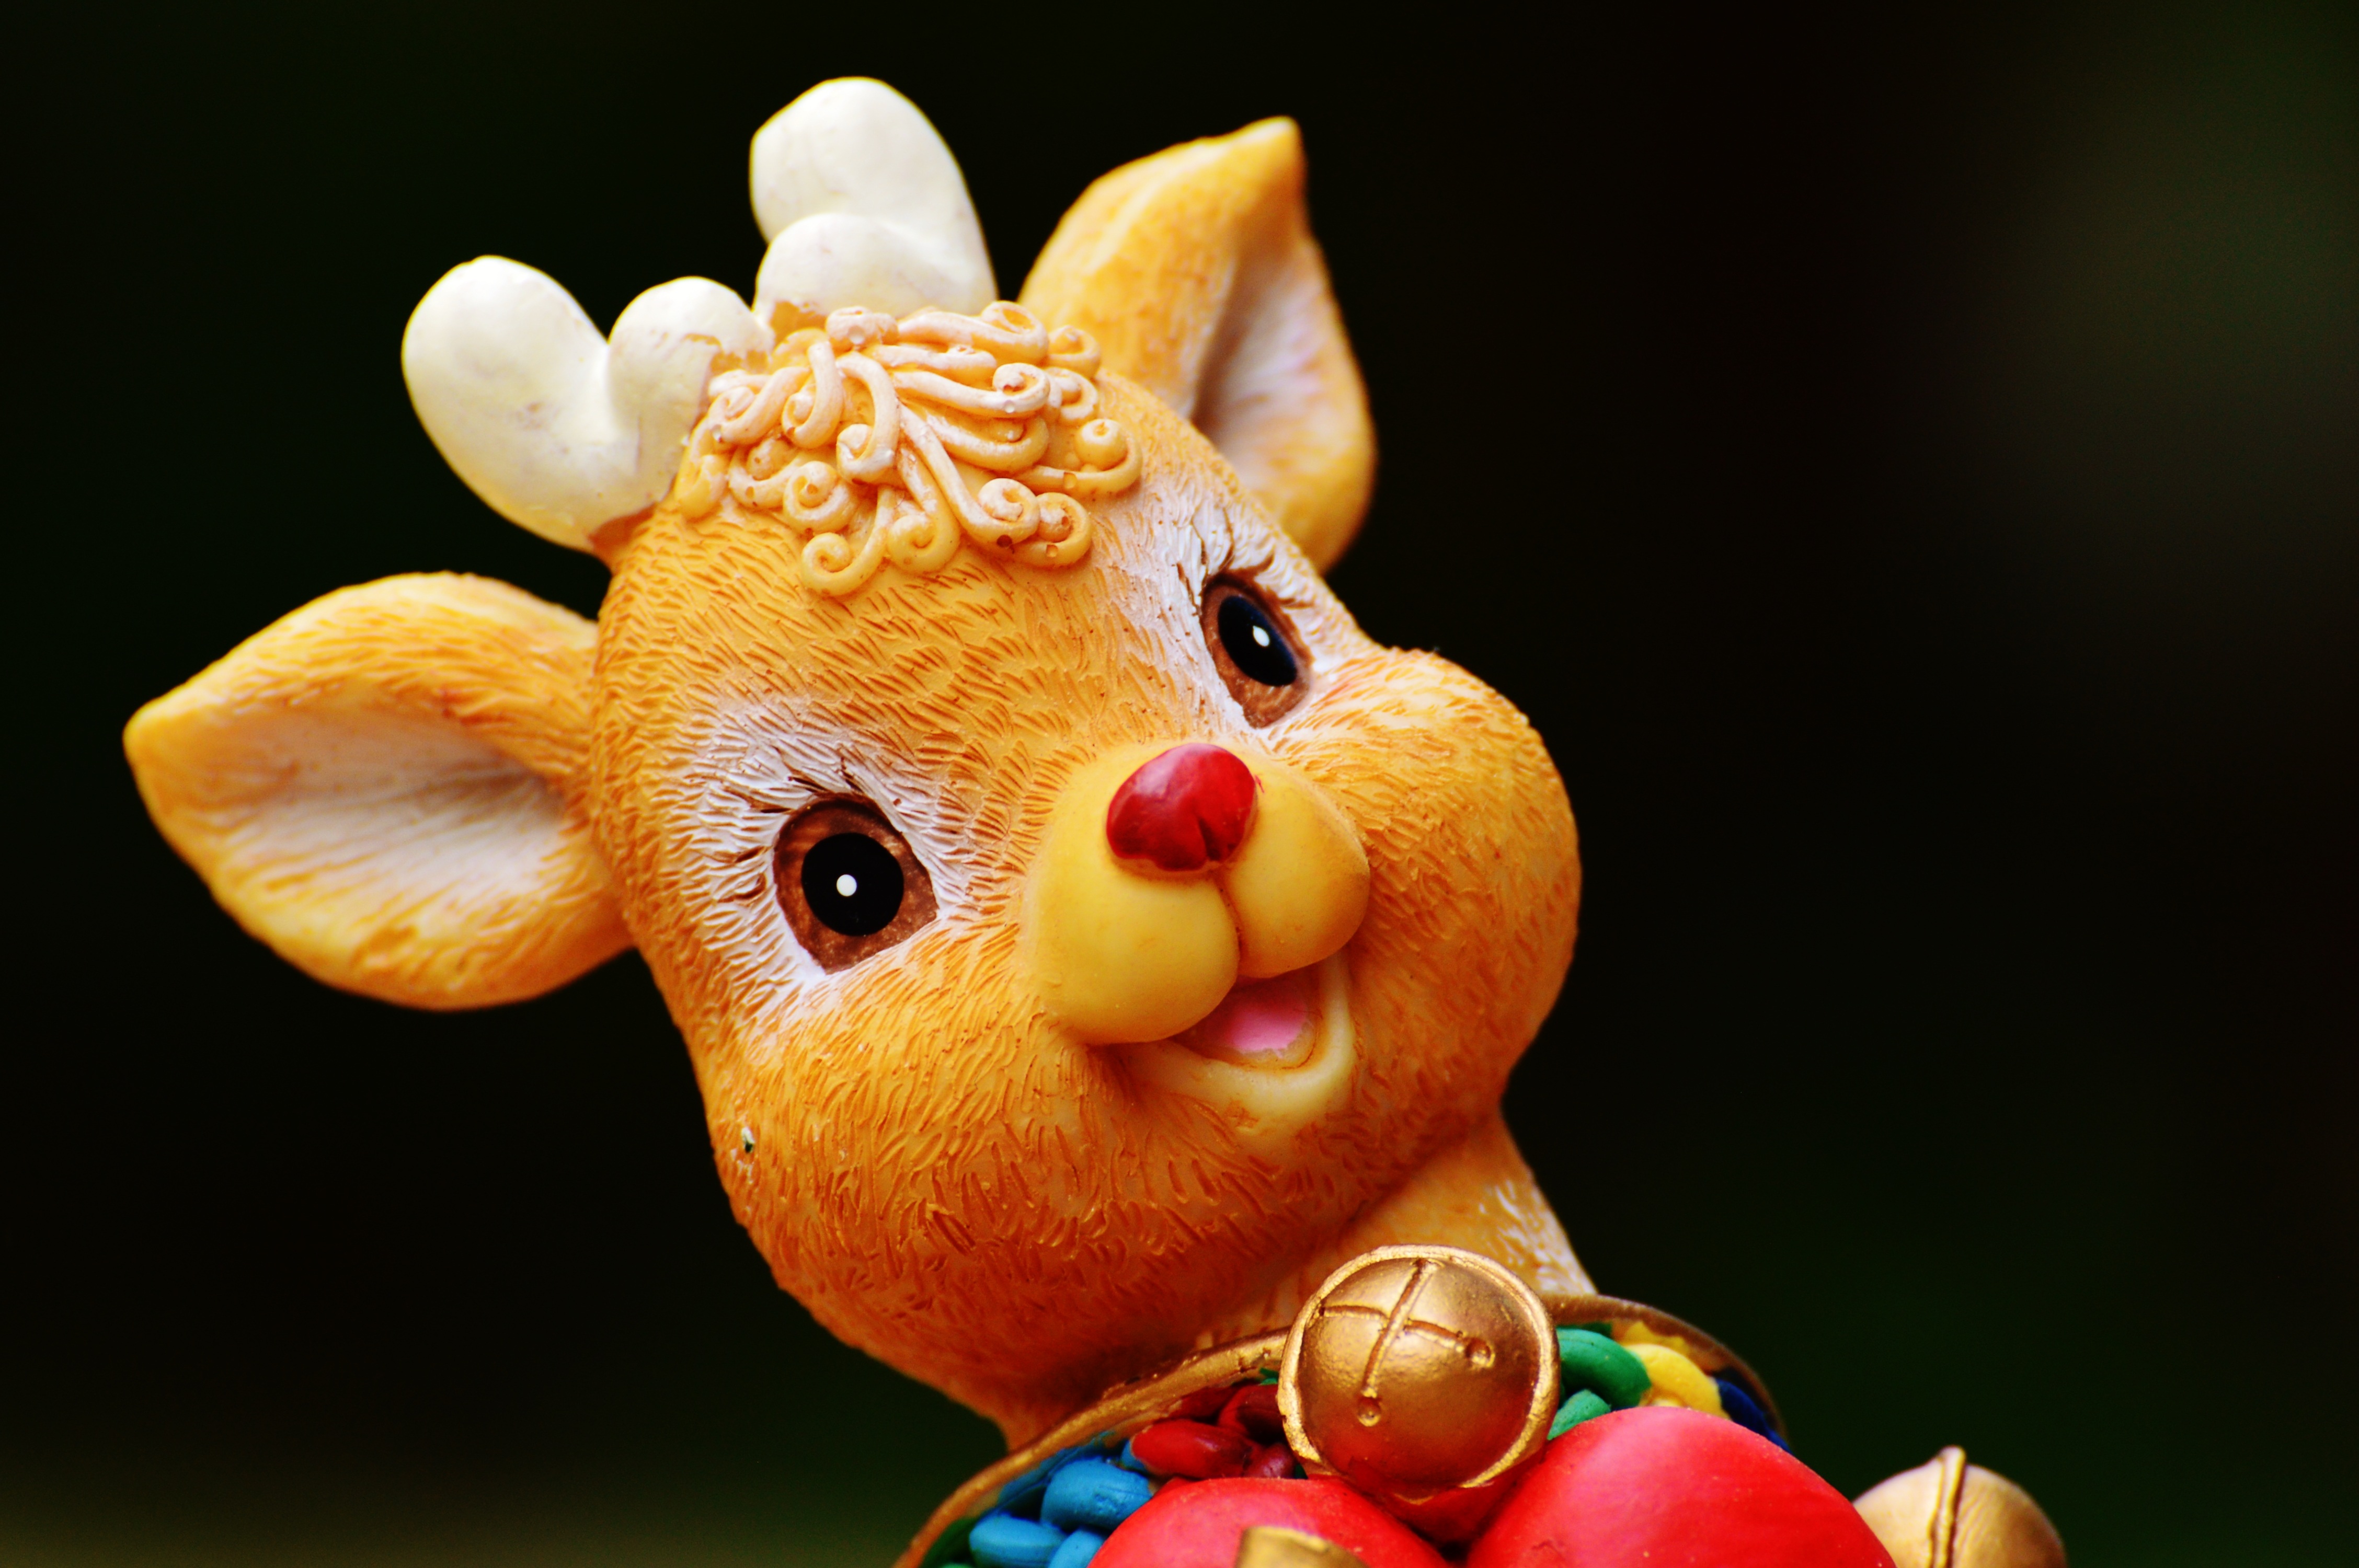
winter, sweet, flower, cute, deer, decoration, food, yellow, christmas, toy, christmas tree, celebrate, close up, advent, christmas decoration, gifts, festival, figure, contemplative, holidays, figurine, funny, december, sweetness, nicholas, macro photography, stuffed toy